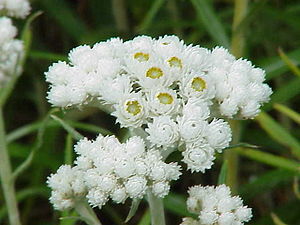
Almindelig perlekurv
Almindelig perlekurv (Anaphalis margaritacea)